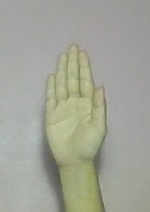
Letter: seen